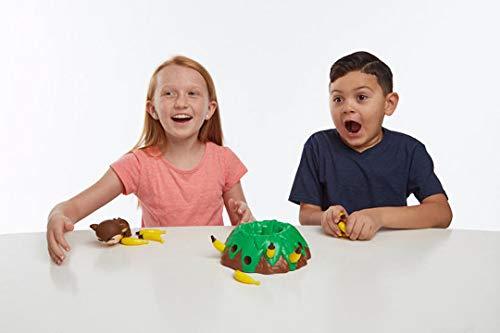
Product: Banana Blast by Goliath
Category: Toys & Games | Games & Accessories
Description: Swing into fun with banana blast.
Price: $14.88
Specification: ProductDimensions:7.5x5x10.5inches|ItemWeight:1.2pounds|ShippingWeight:1.35pounds(Viewshippingratesandpolicies)|ASIN:B07QN1PBRM|Itemmodelnumber:30994|Manufacturerrecommendedage:4yearsandup